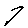
Label: 7